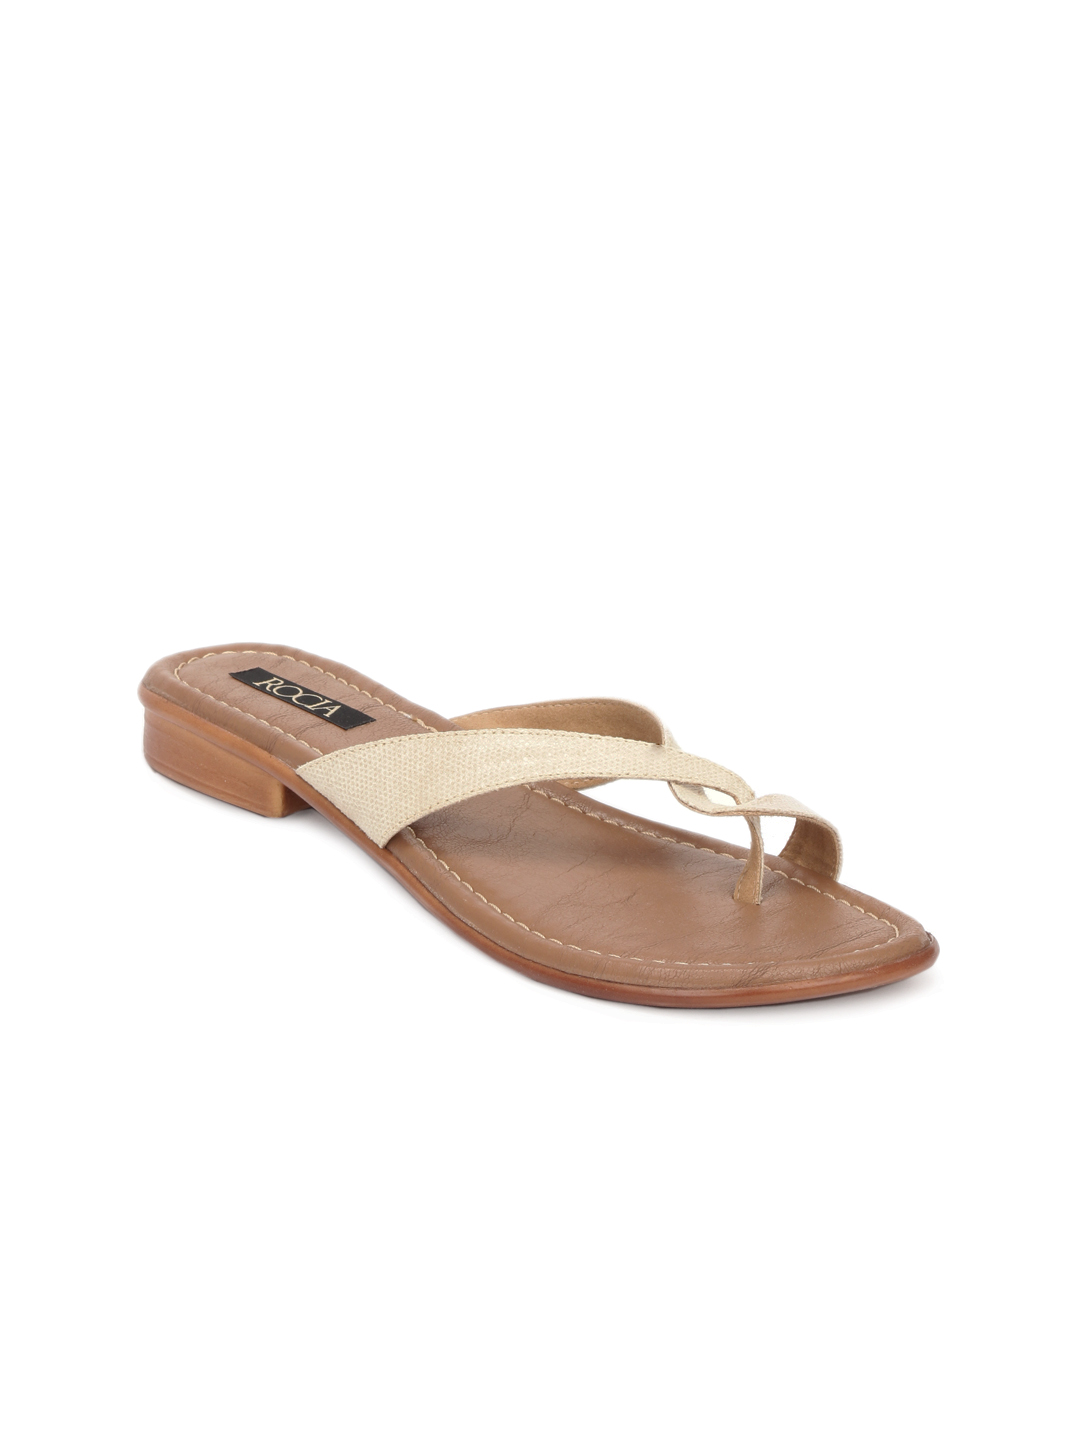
Rocia Women Brown & Beige Sandals
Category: Footwear / Shoes / Flats
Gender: Women
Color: Beige
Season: Winter 2012
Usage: Casual